Aircraft livery

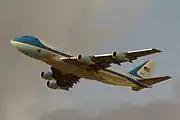
Boeing VC-25A in Air Force One livery, with the seal of the president of the United States (2013)

In 1965, Braniff International Airways hired Alexander Girard to revamp their corporate identity. The eventual design involved painting the entire aircraft fuselage in one of several single bold colourways. The airline title was logotyped as "Braniff International" in custom designed italic capitals, with the initials pasted across airliner tail fins. The livery was part of a comprehensive corporate identity revamp also involving dedicated airport lounges and including a short-lived "space helmet" headgear for cabin staff.